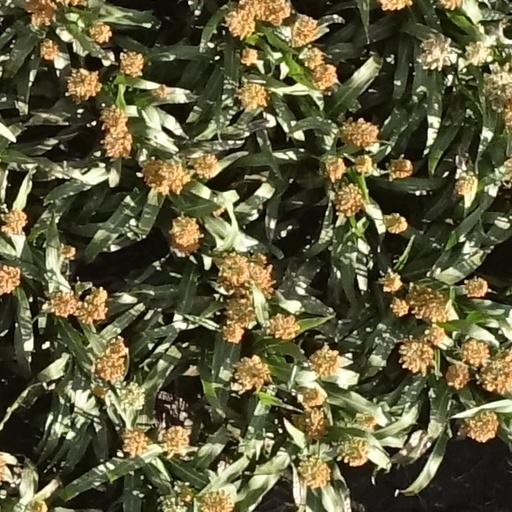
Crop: sorghum